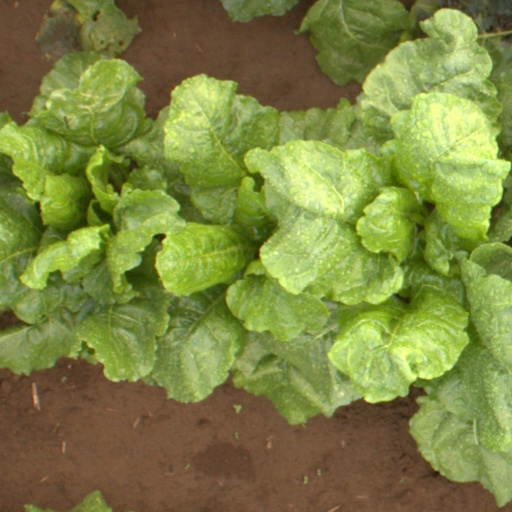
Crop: sugar beet